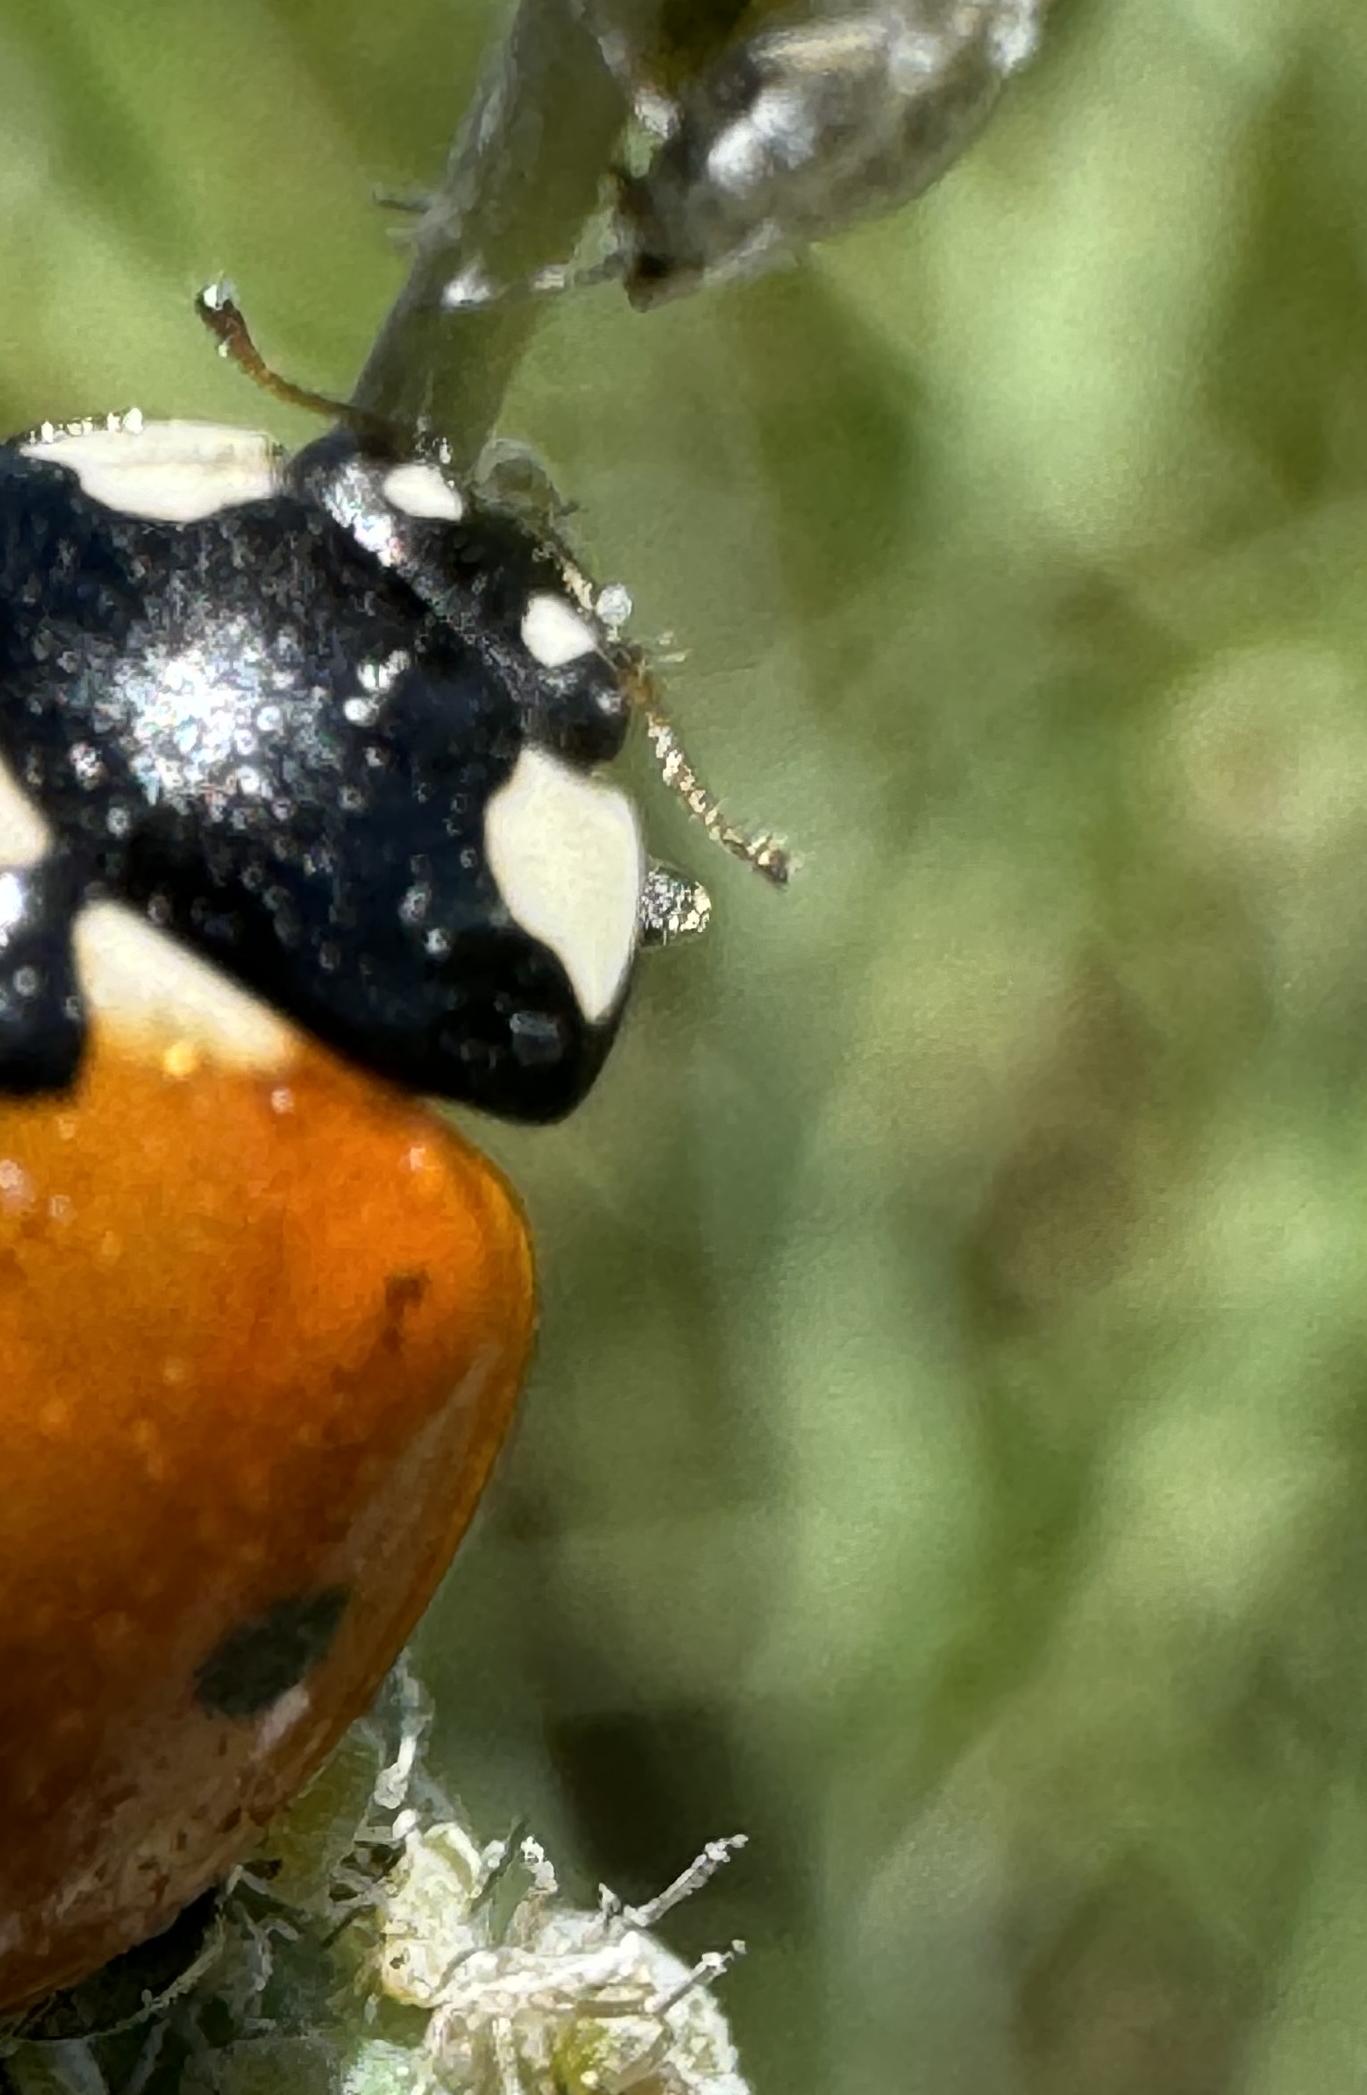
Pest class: predators